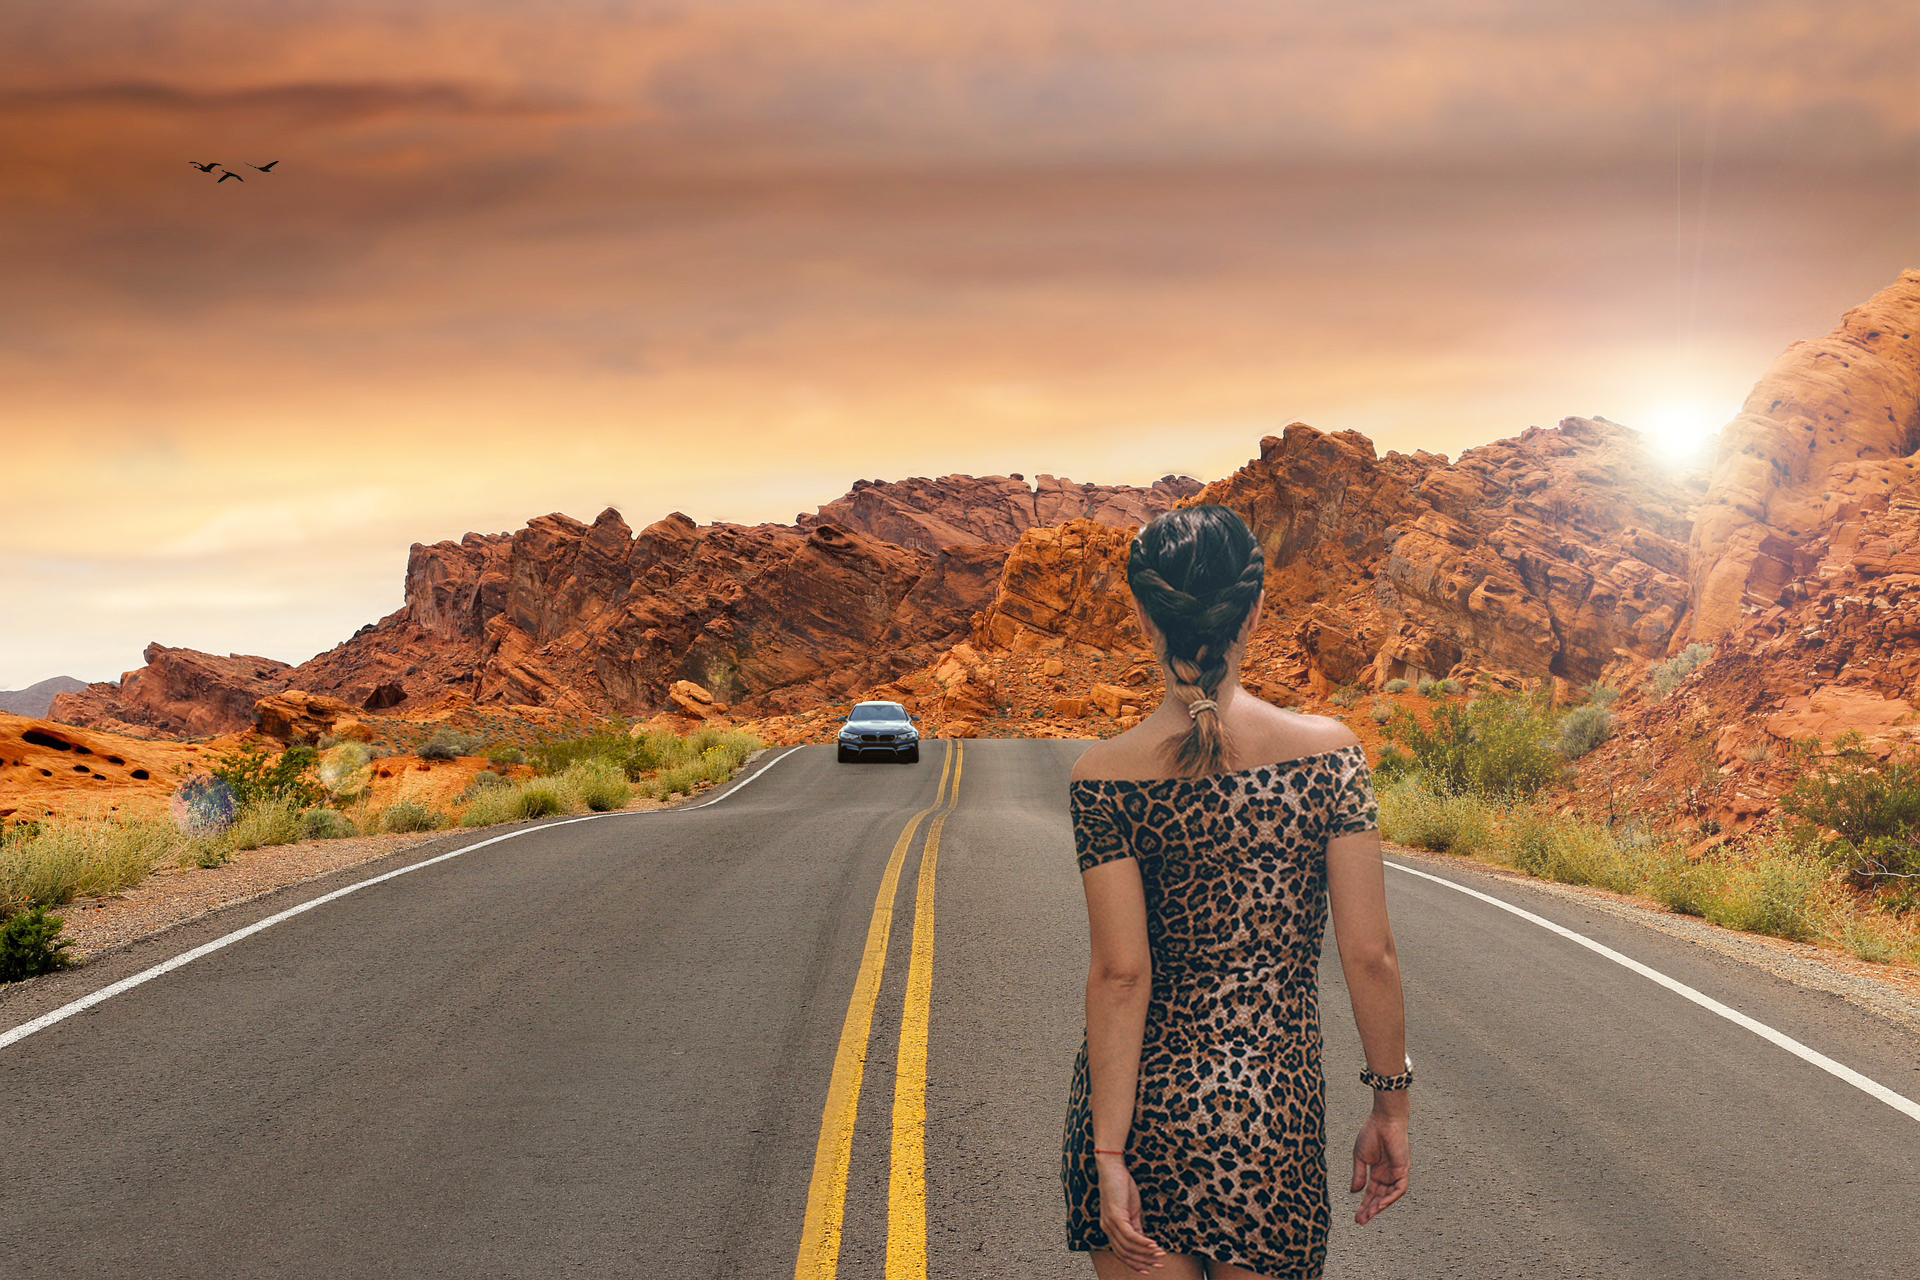
landscape, creative, mountain, sun, sunset, road, hiking, car, morning, desert, land, photo, dusk, evening, model, autumn, set, season, road trip, free, infrastructure, stock, cc, digital, remix, composition, commons, download, wow, brilliant, attribution, hitch, compositing